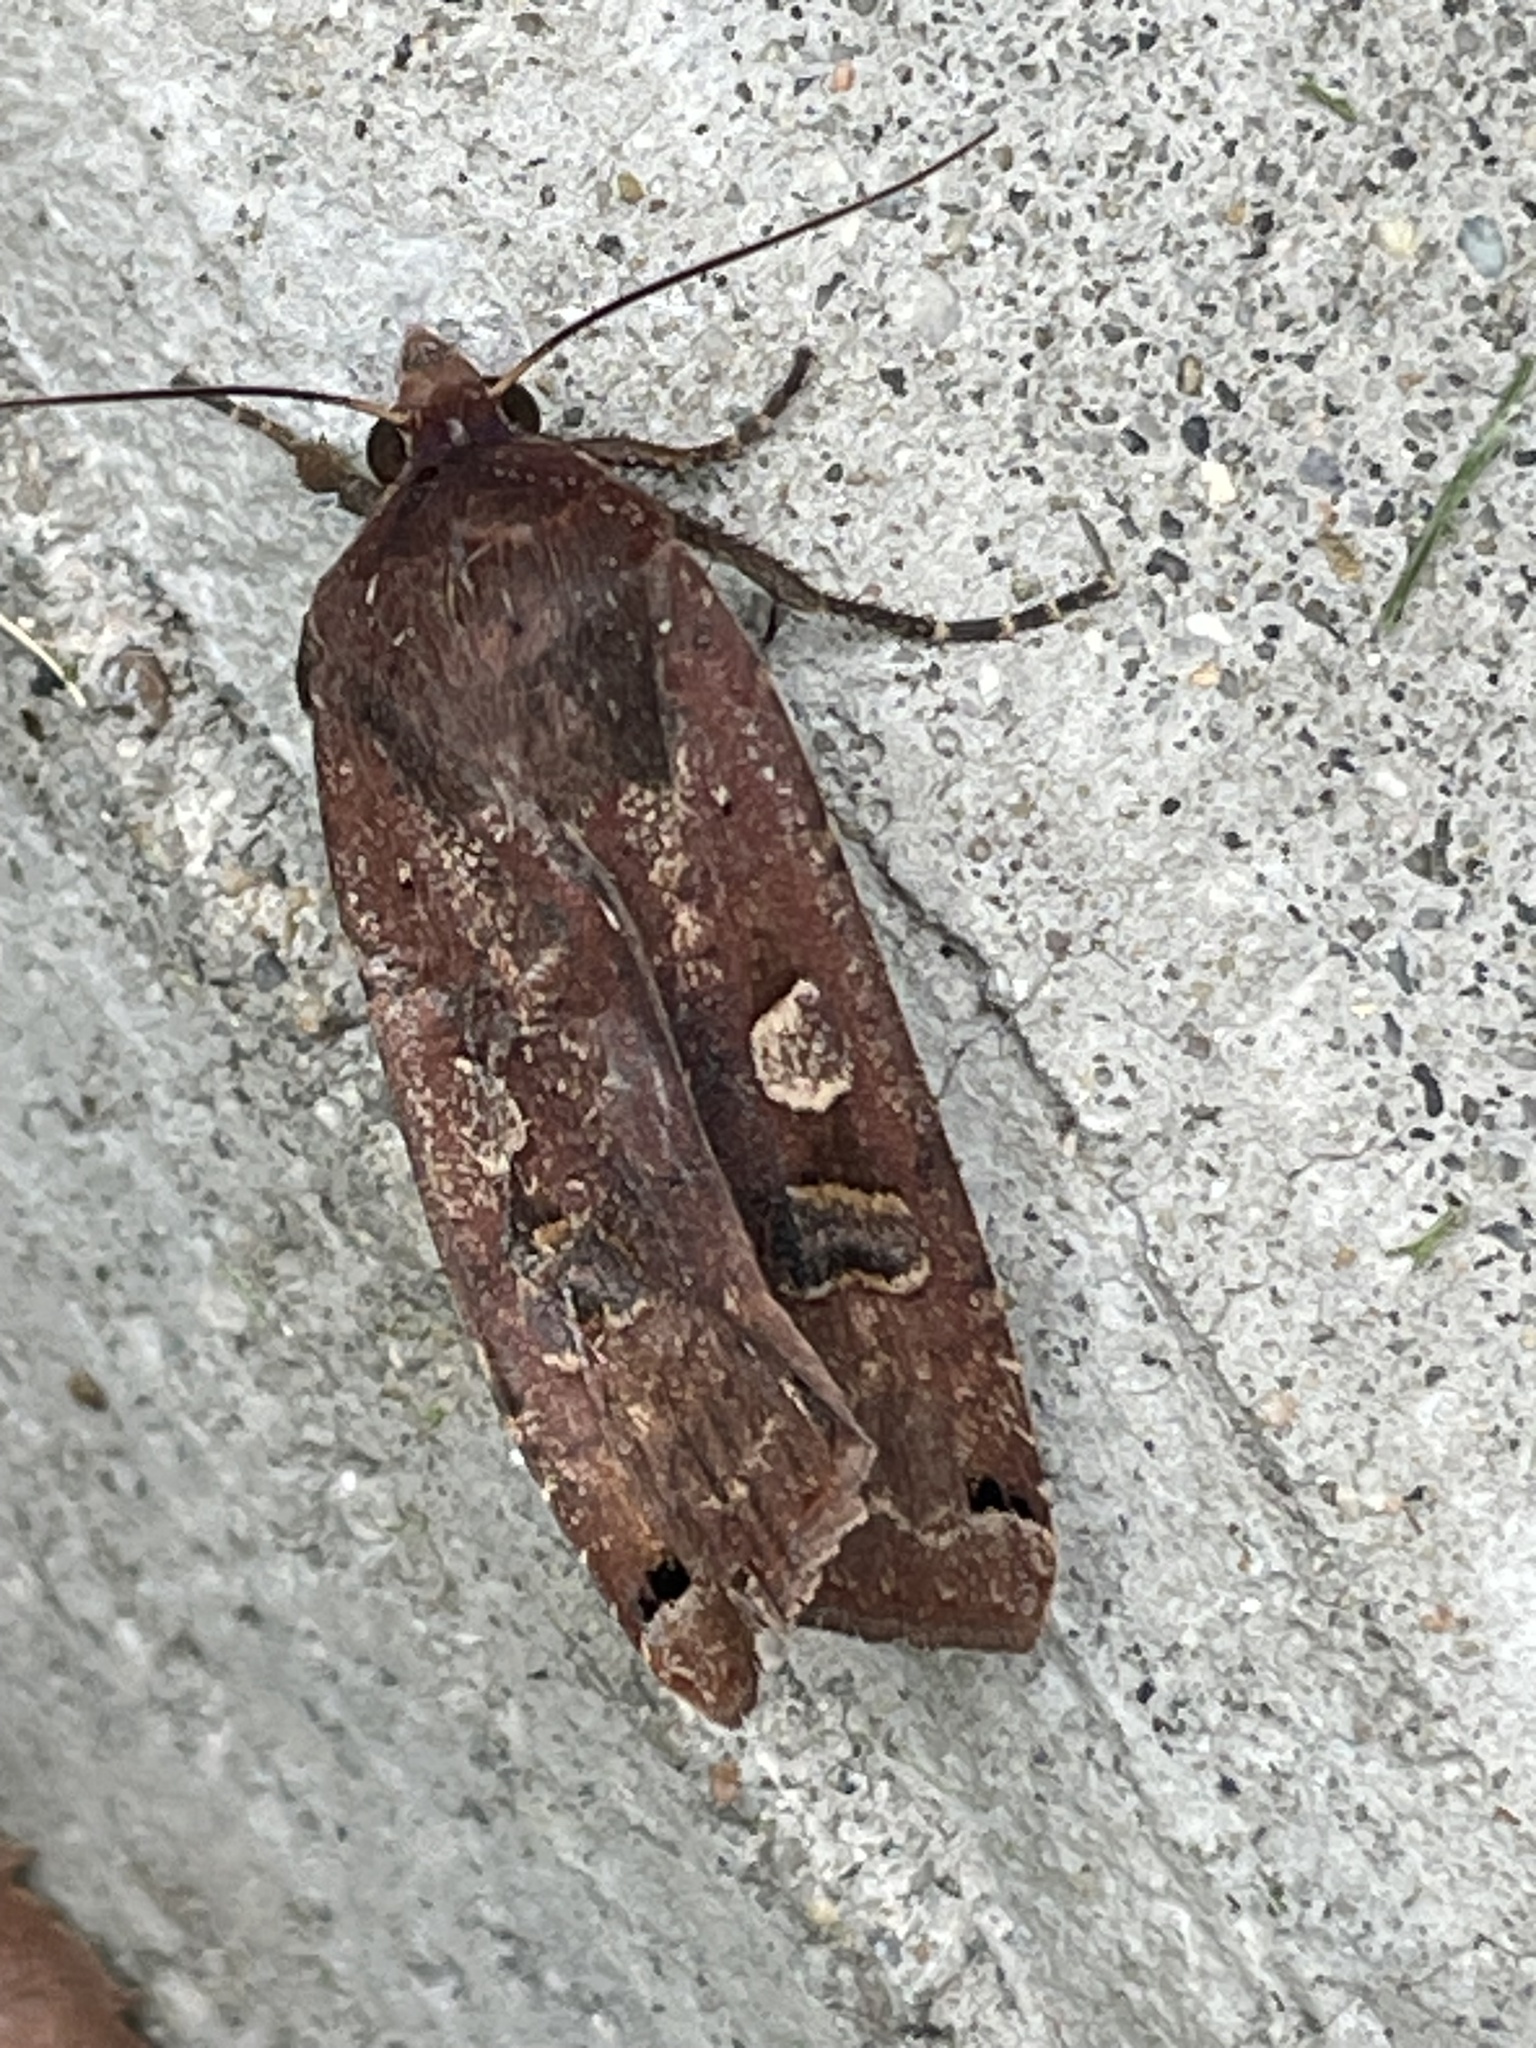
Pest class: cutworms